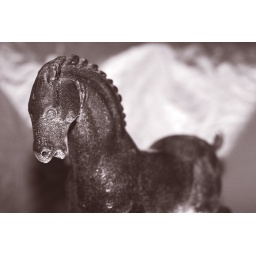
A blue horse in black and white through a red filter.